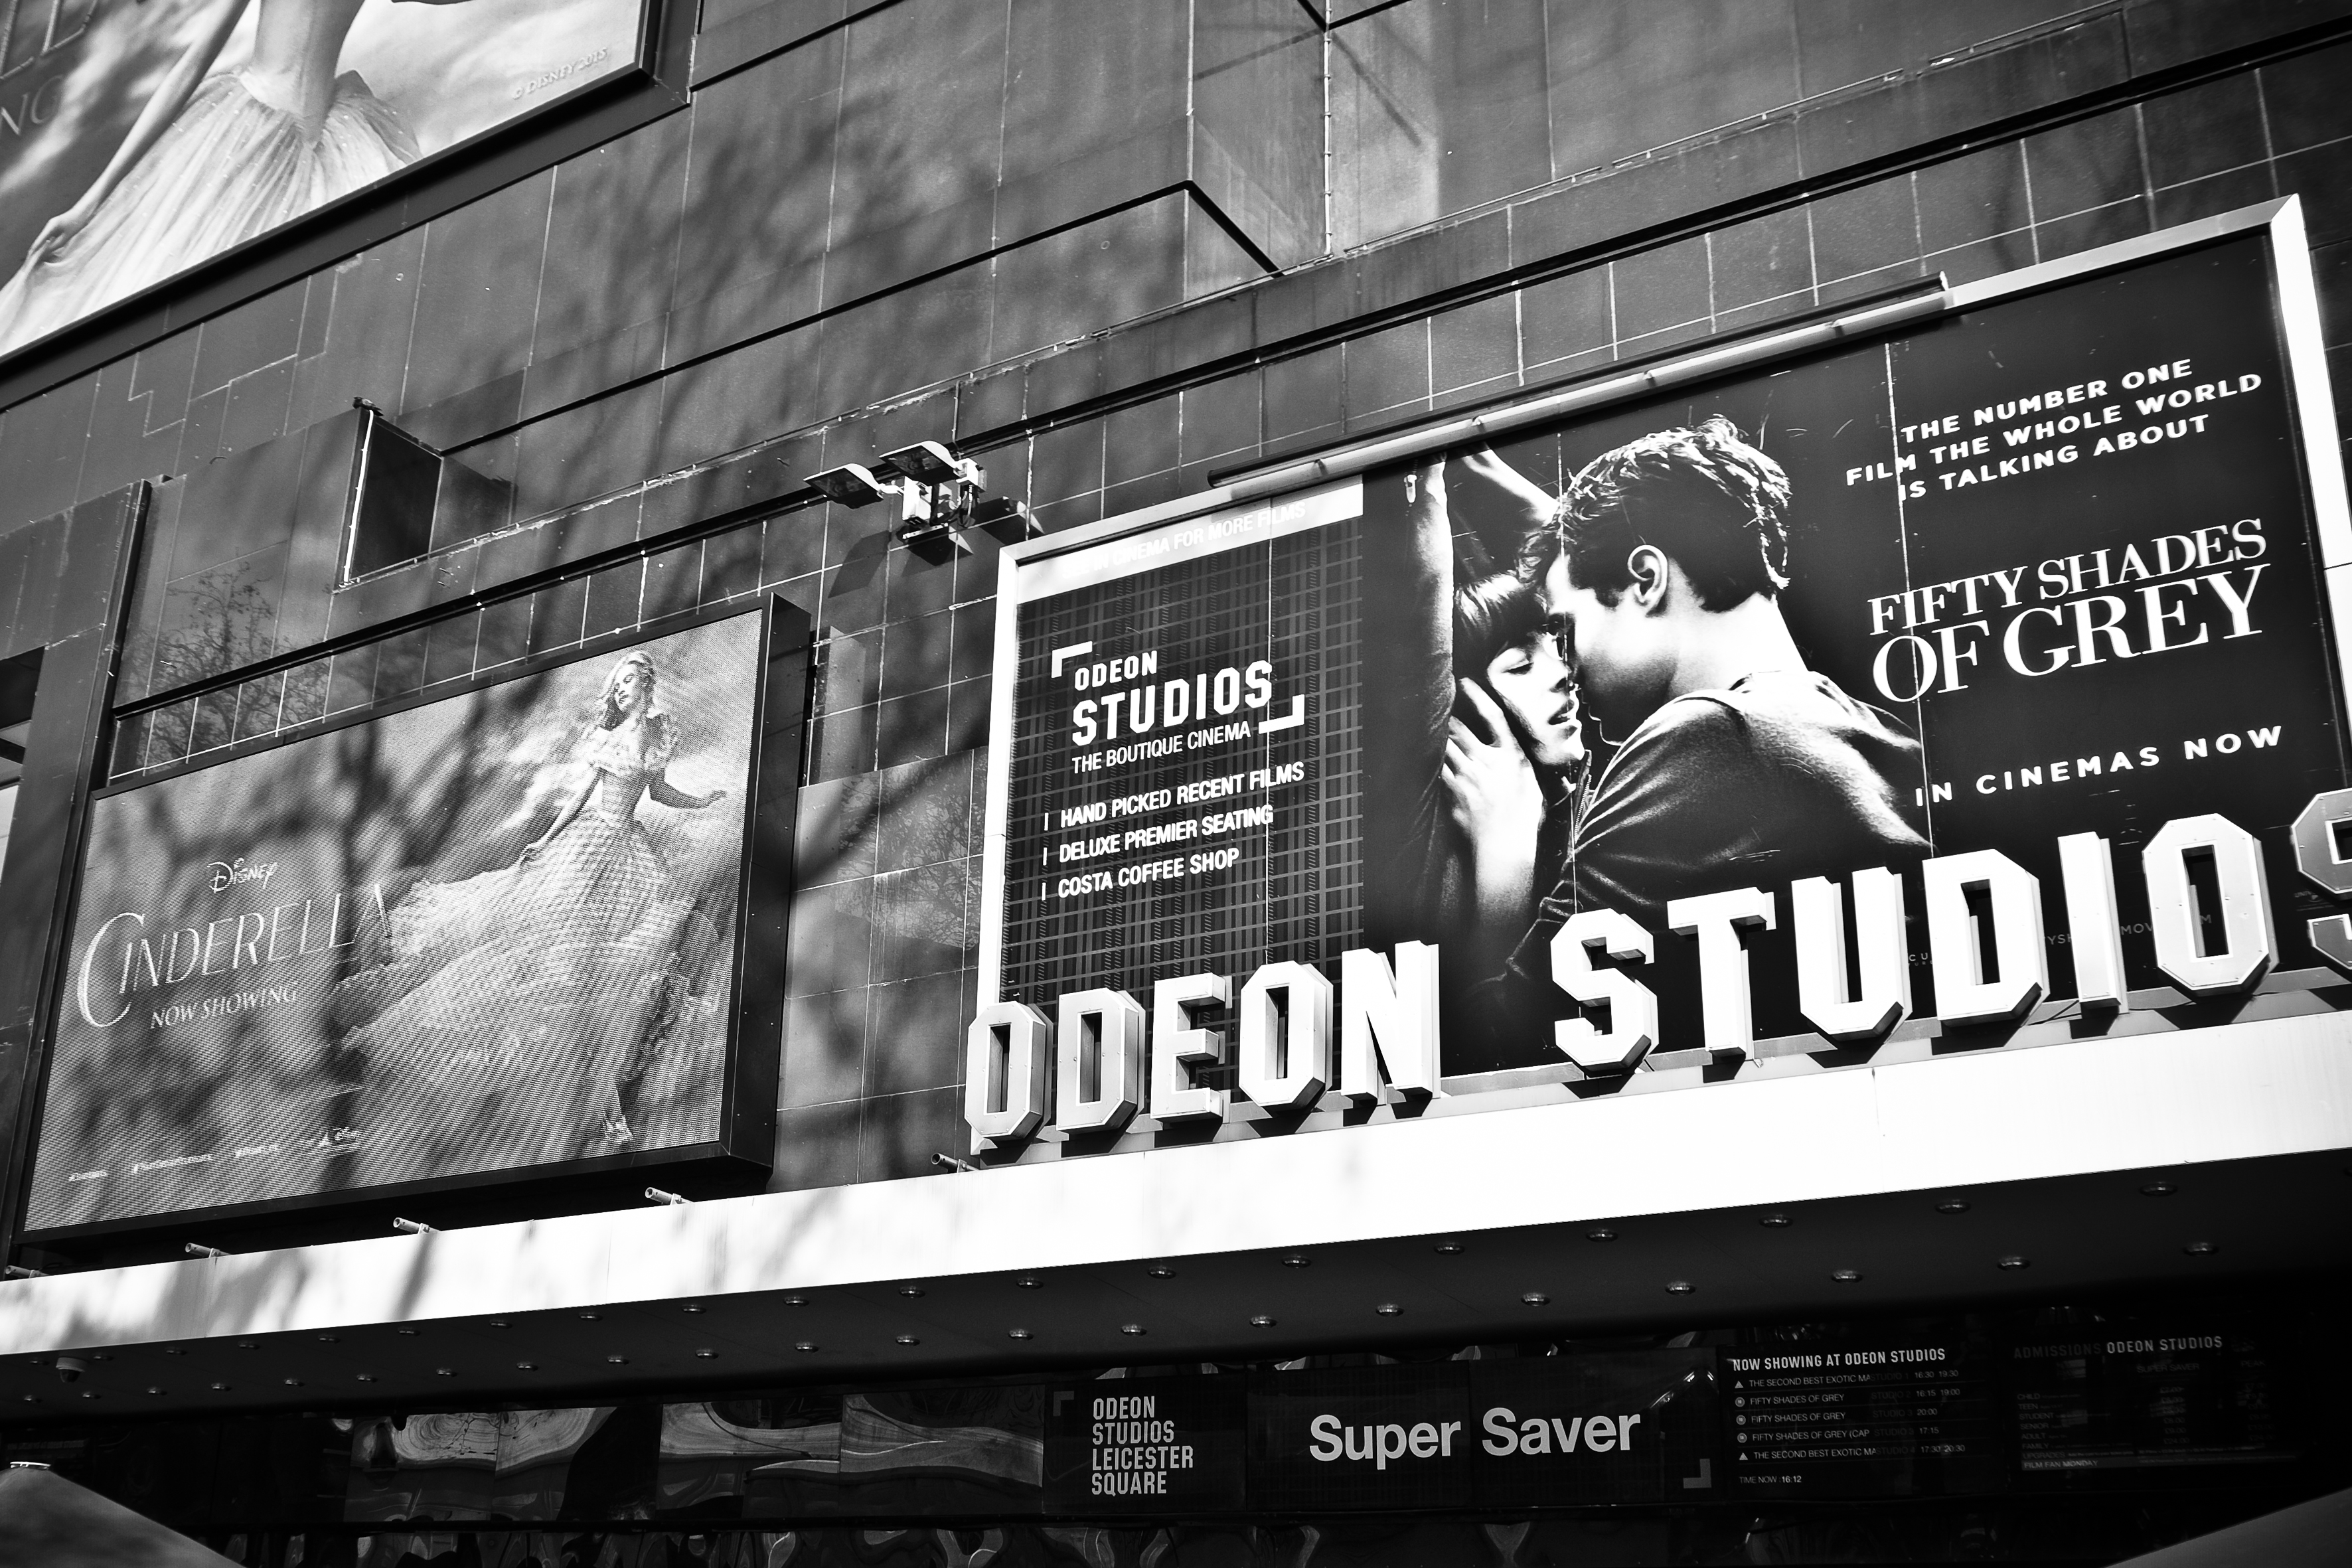
black and white, white, street, urban, advertising, travel, fujifilm, black, monochrome, uk, england, bw, blackandwhite, blackwhite, london, ngc, photograph, noiretblanc, poster, fuji, fujixt1, fujix, monochrome photography